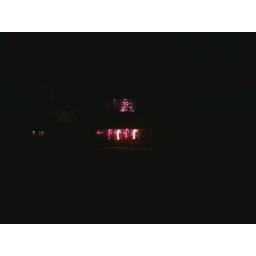
A tree in the window